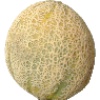
Label: cantaloupe